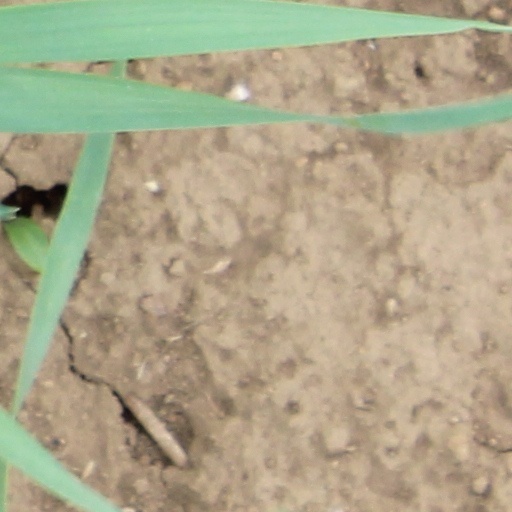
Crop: wheat